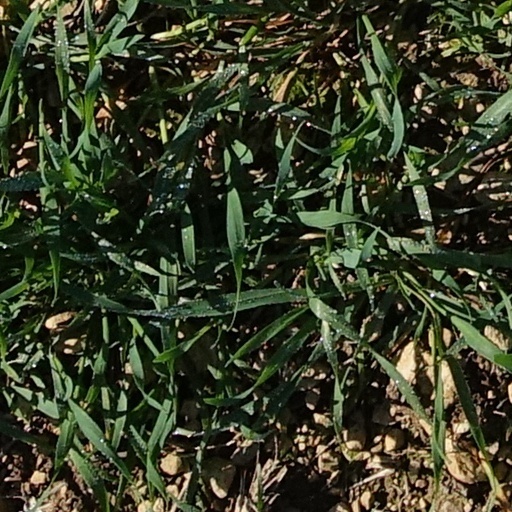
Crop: wheat